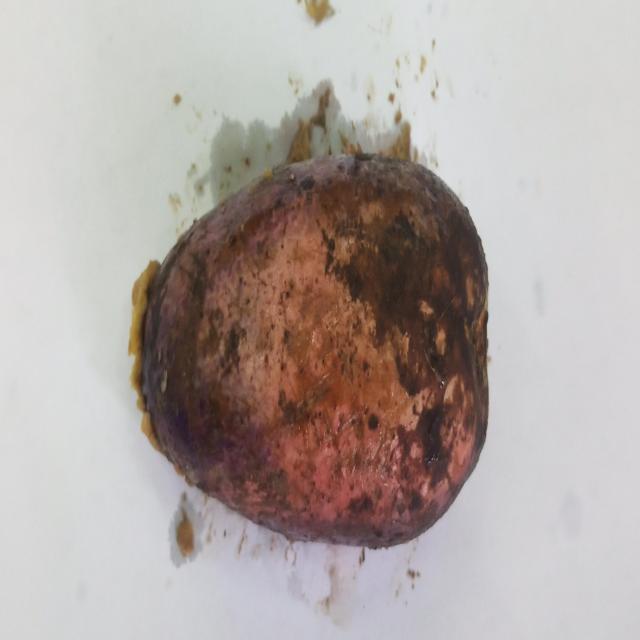
Plum grade: rotten